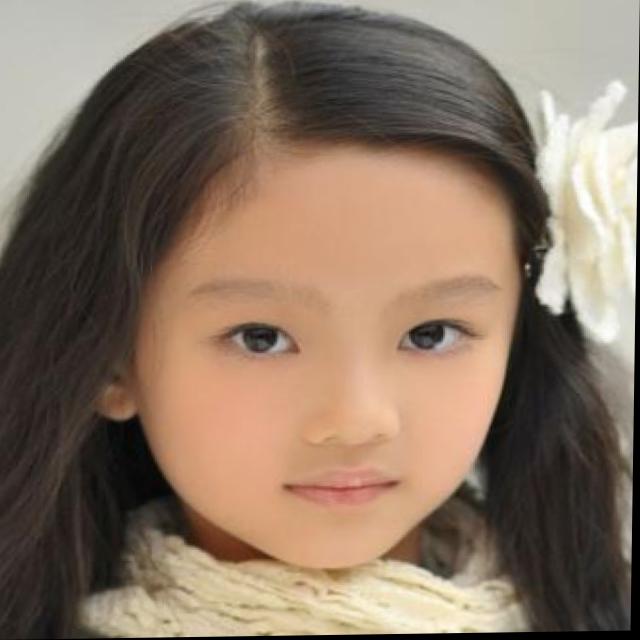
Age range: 0-12